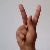
The image shows a hand gesture representing the letter 'K' in Indian Sign Language.